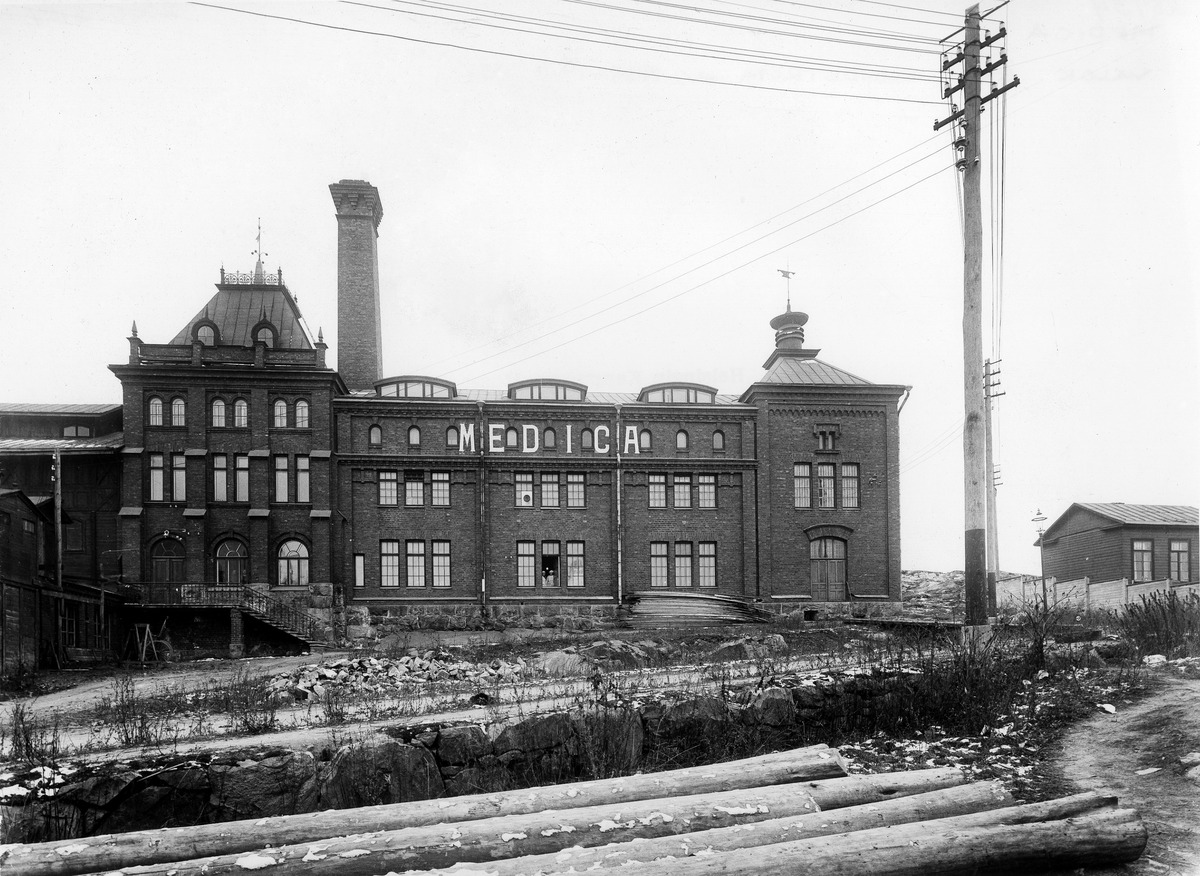
Entinen Medican rakennus Töölönkadulla, purettu 1970-luvulla
sisällön kuvaus: Entinen Medican rakennus Töölönkadulla, purettu 1970-luvulla. Rakennus valmistui alun perin 1882 panimoksi, joka meni konkurssiin 1894. Tämän jälkeen rakennuksessa toimi ensin Färfabriksaktiebolag Color, joka mainostensa mukaan valmisti pesujauhetta, ja sen jälkeen Westerlundin karamellitehdas. Medica aloitti toimintansa tiloissa 1916. Arkkitehti Josef Stenbäck 1882, laajennusosa K.G.
Grahn
1800-1900 -lukujen vaihde. mustavalkoinen
Kuvaaja: Sundström, Eric, valokuvaaja
Ajankohta: kuvausaika 1914 - 1915
Paikka: Suomi, Uusimaa, Helsinki, Töölö Helsinki, Taka-Töölö Helsinki, Töölönkatu 26
Aiheet: rakennukset teollisuusrakennukset, elintarviketeollisuus, teollisuus, arkkitehtuuri